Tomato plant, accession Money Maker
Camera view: tilt-top (135 deg); turntable rotation: 240 degrees
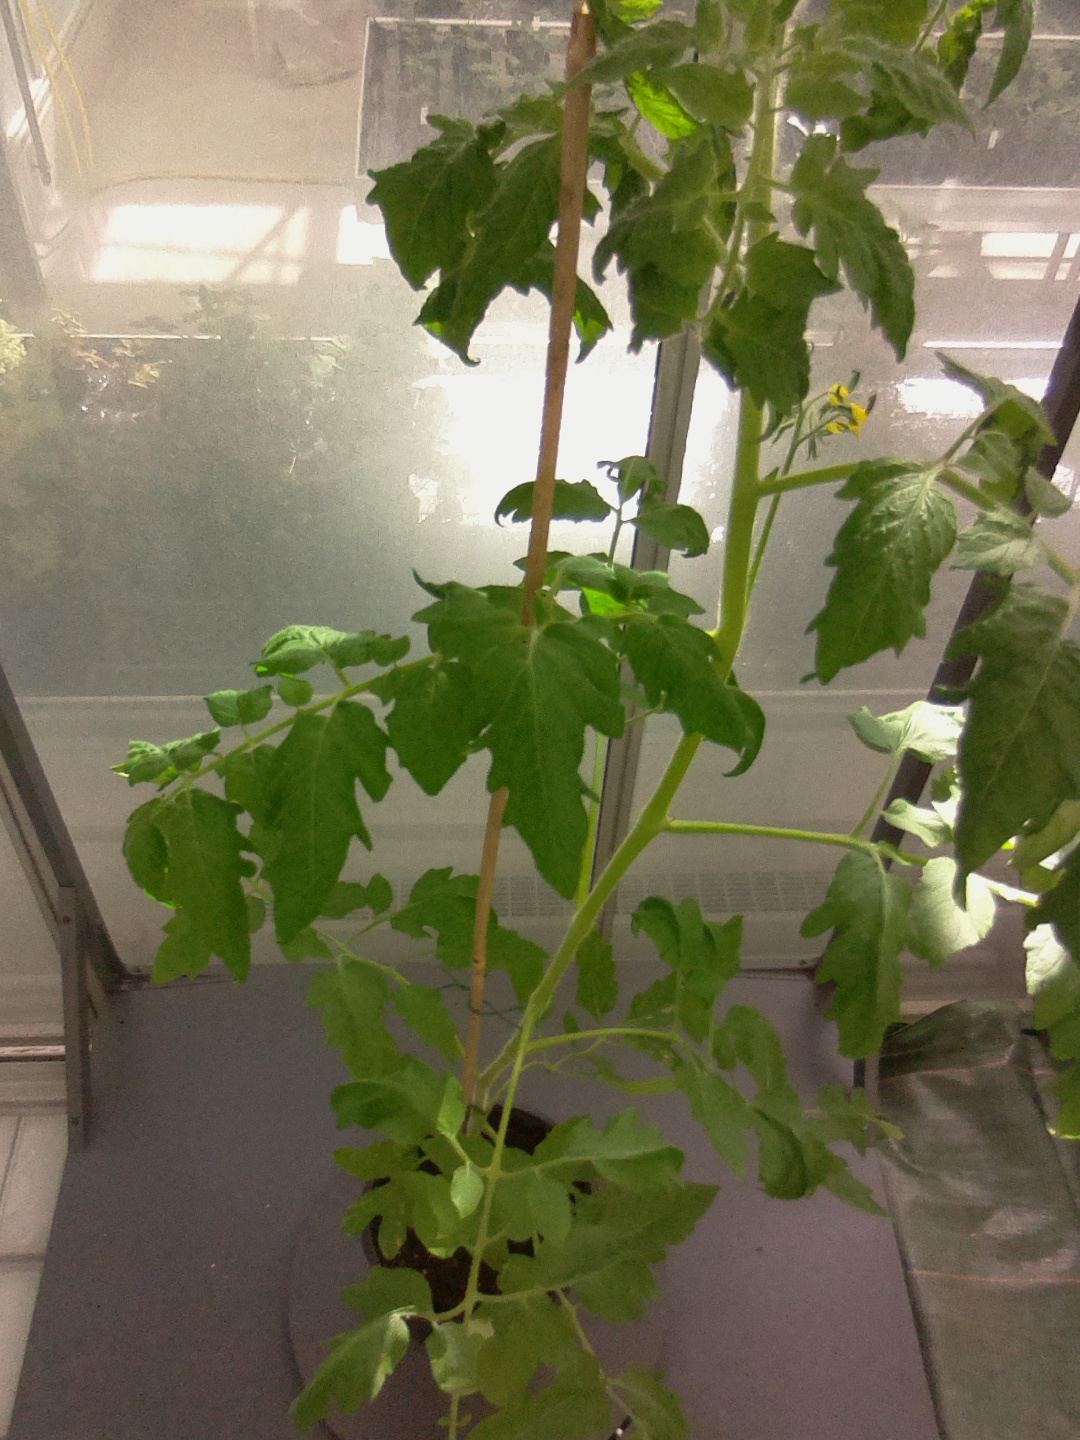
BBCH growth stage 62: 20%-30% of flowers open